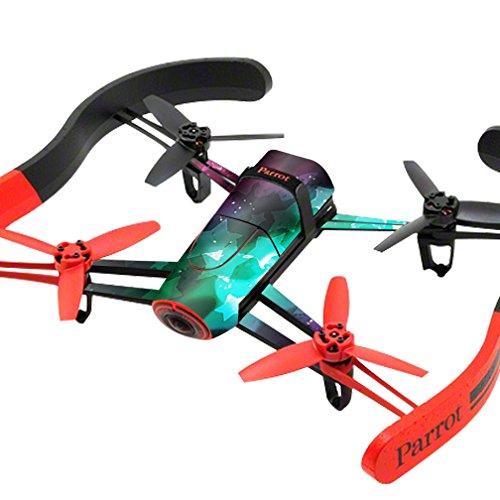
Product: MightySkins Skin Compatible with Parrot Bebop Quadcopter Drone wrap Cover Sticker Skins Glow Stars
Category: Toys & Games | Hobbies | Remote & App Controlled Vehicles & Parts | Remote & App Controlled Vehicle Parts
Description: Great Condition.
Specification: ProductDimensions:17x1x11inches|ItemWeight:0.16ounces|ShippingWeight:1pounds|ASIN:B01AWVYHZA|Itemmodelnumber:PABEBOP-GlowStars